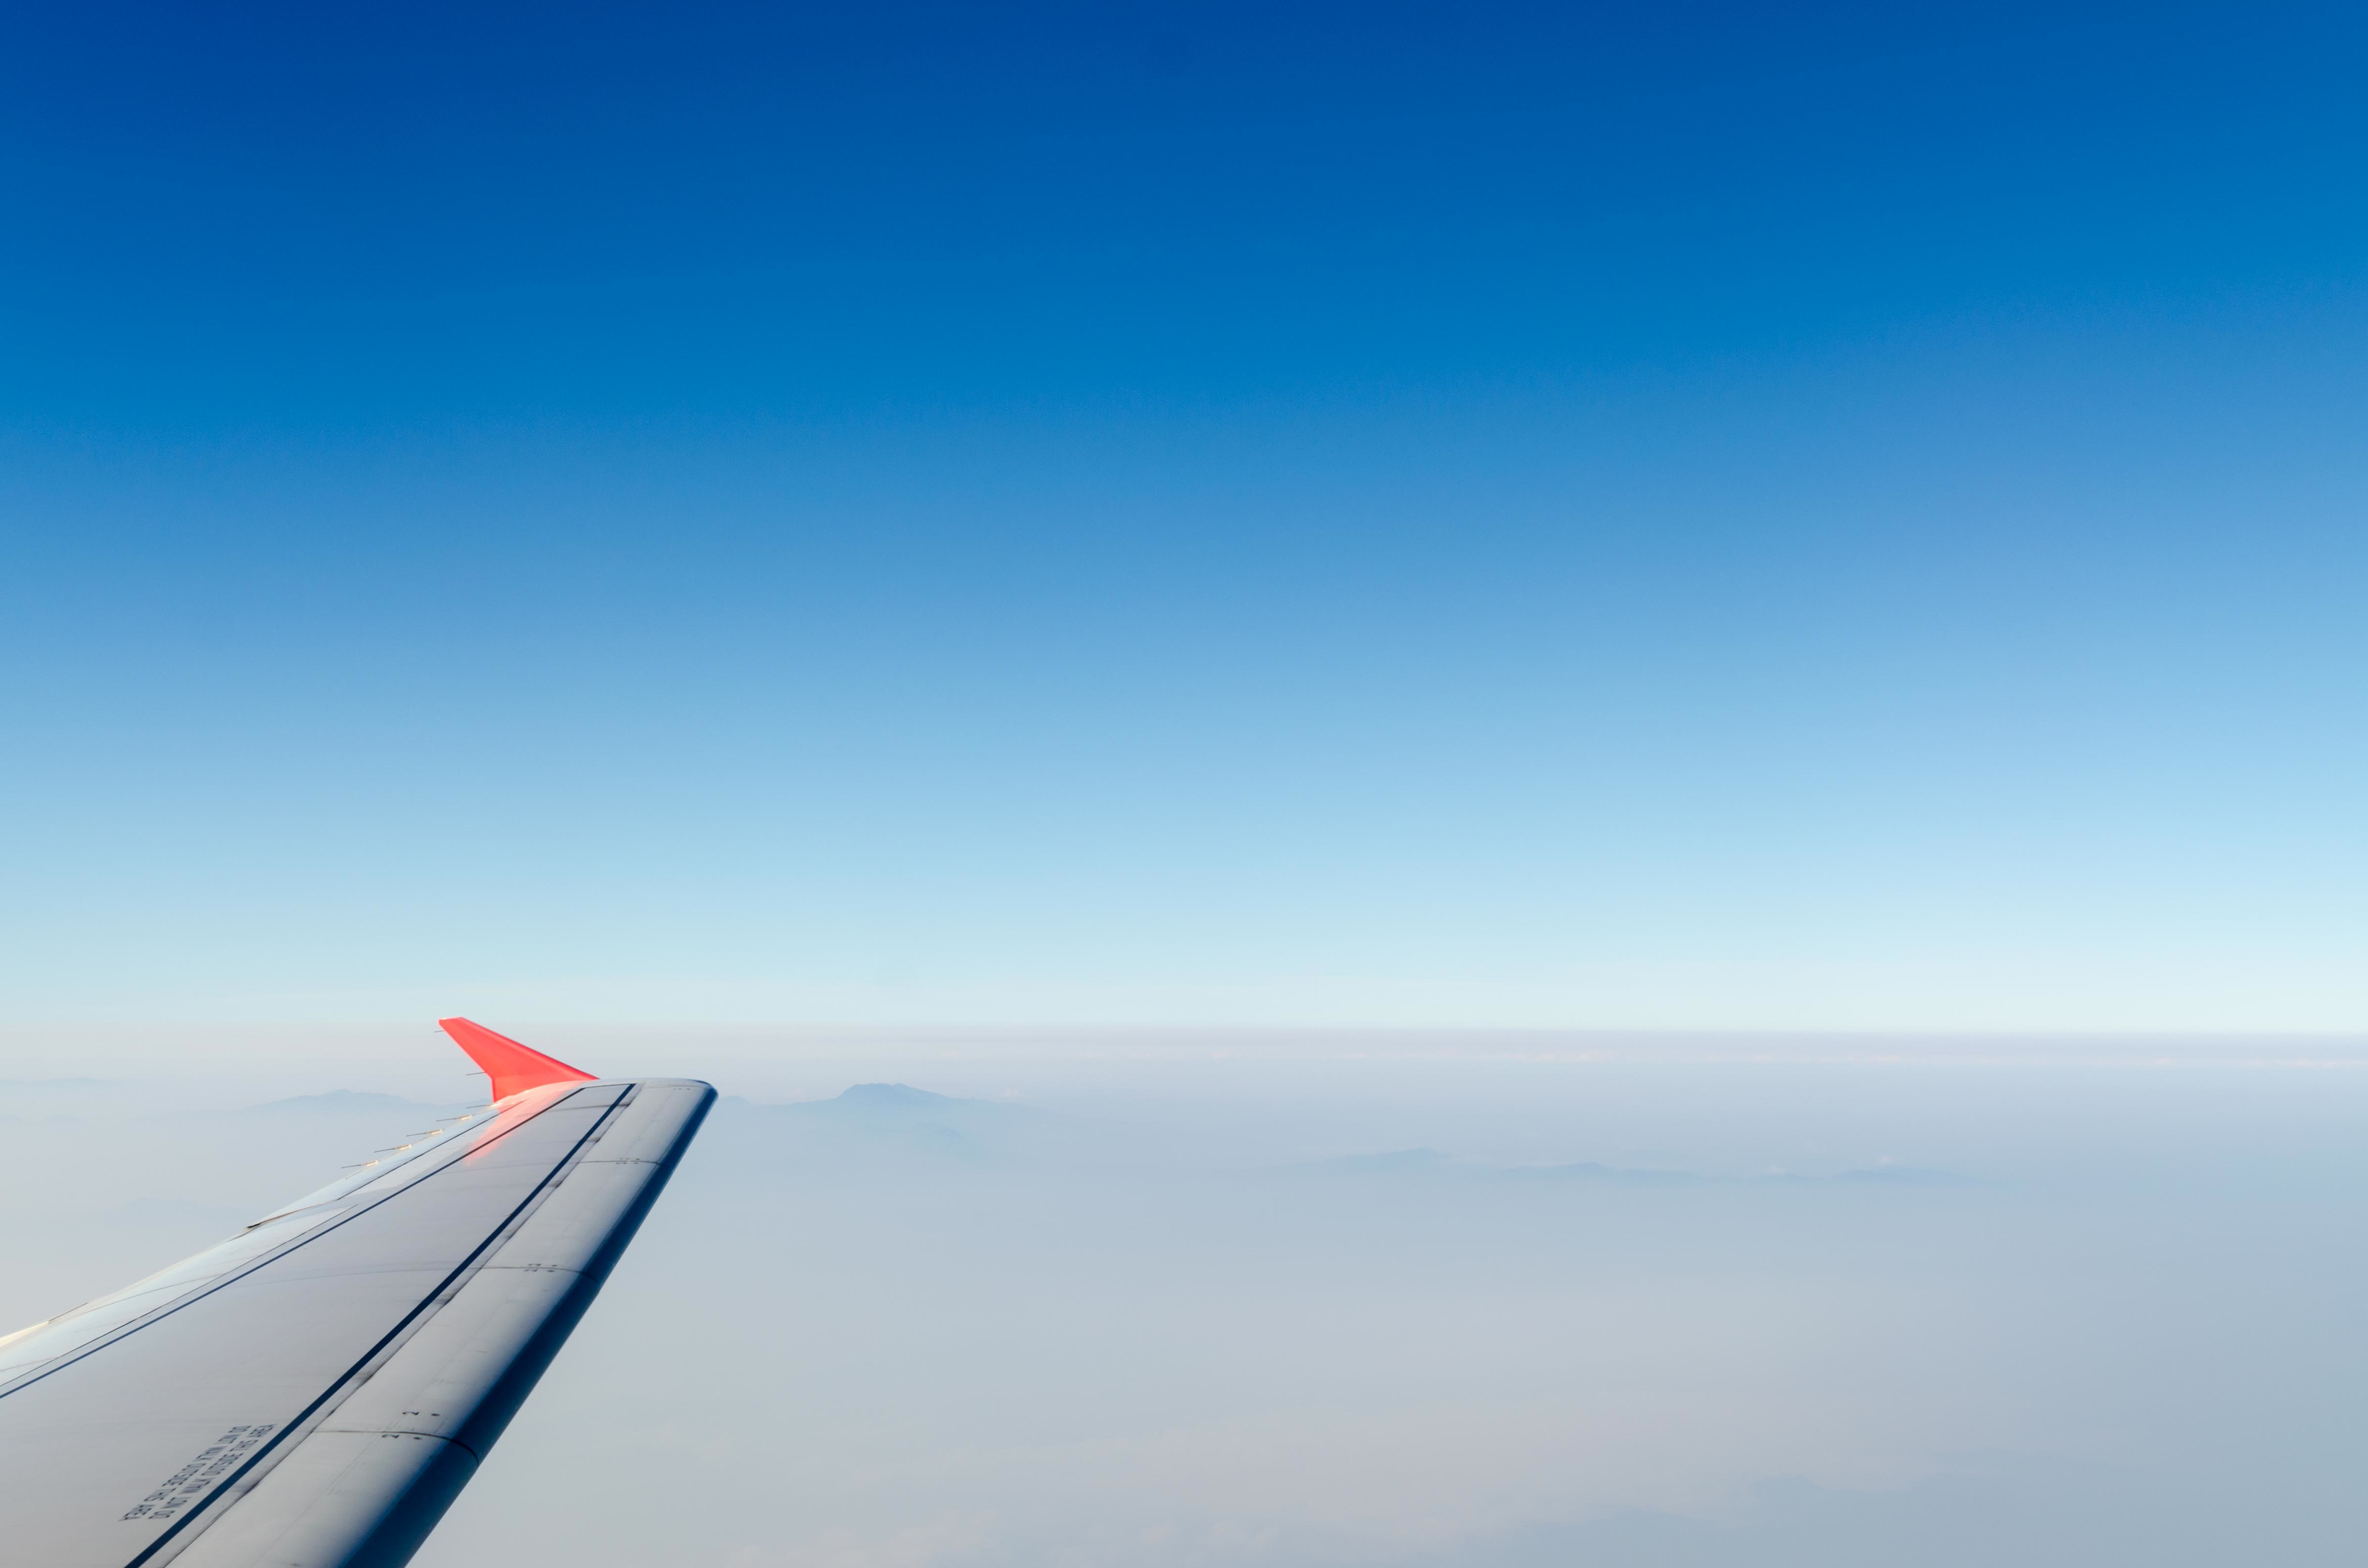
sea, horizon, wing, cloud, sky, wind, atmosphere, airplane, aircraft, vehicle, aviation, flight, blue, air travel, atmosphere of earth, computer wallpaper